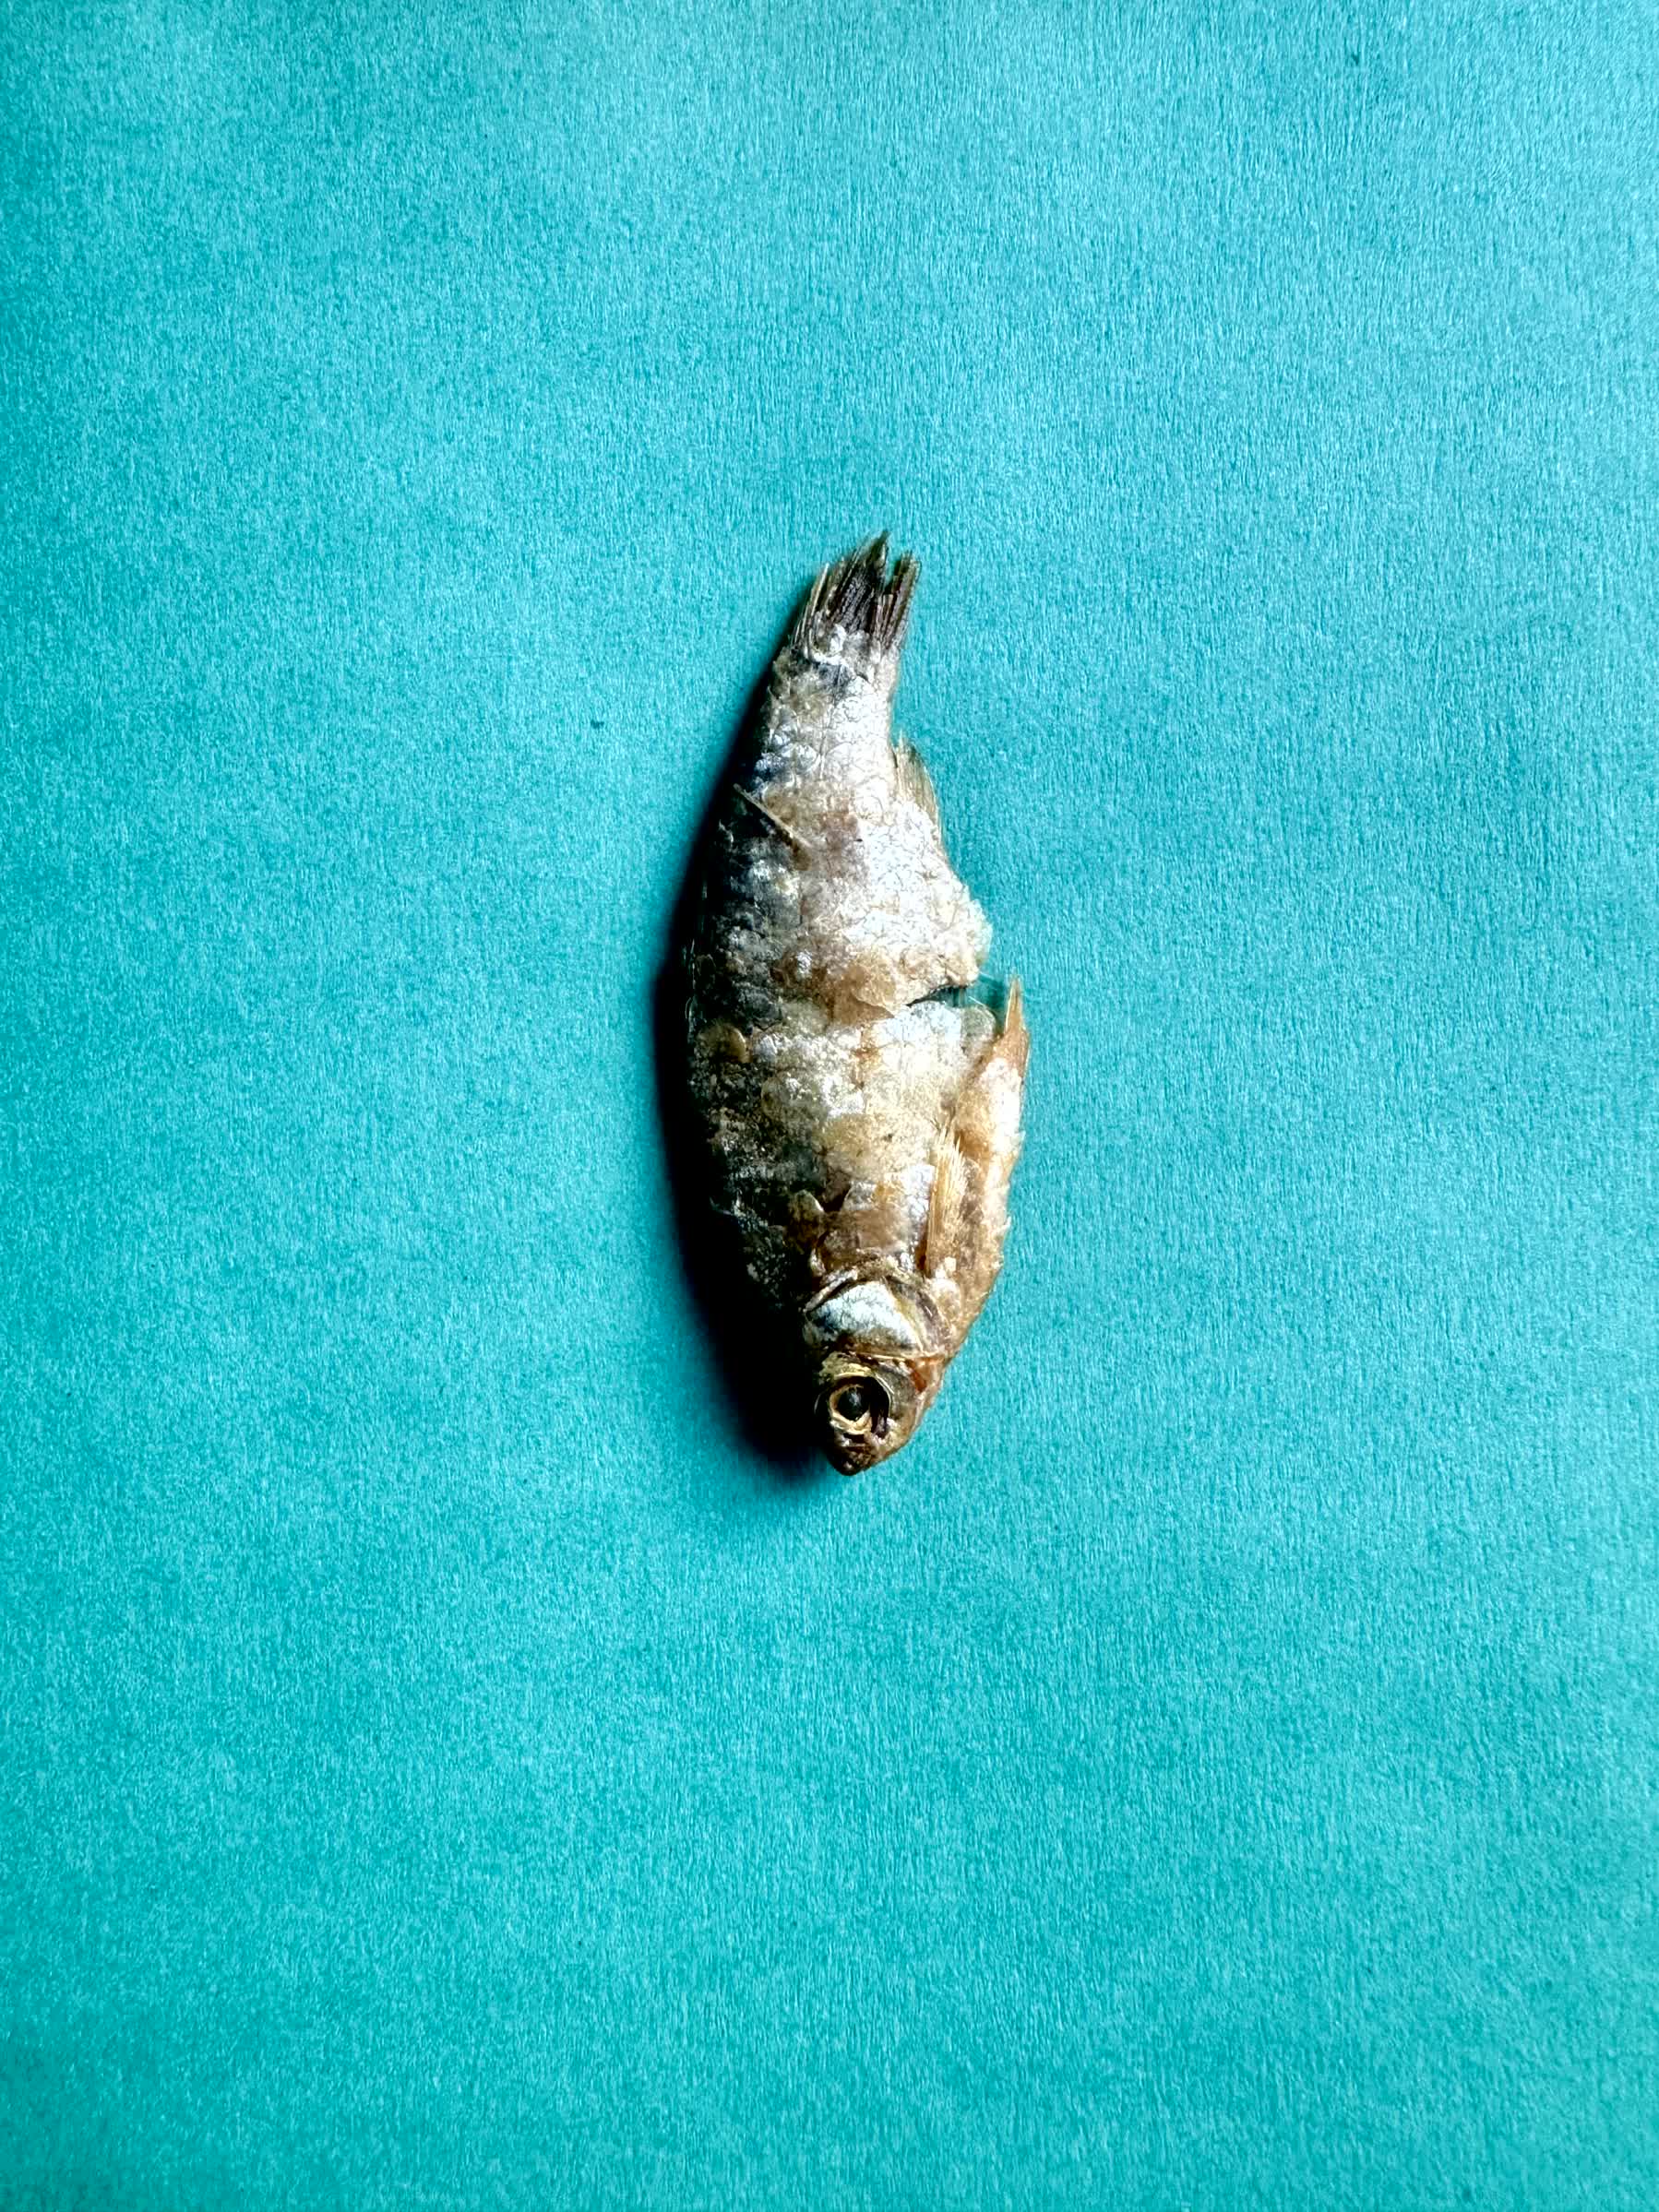
Species: puti chepa